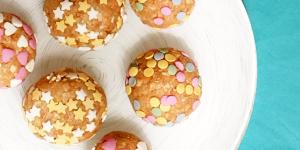
bolitas de galletas maria